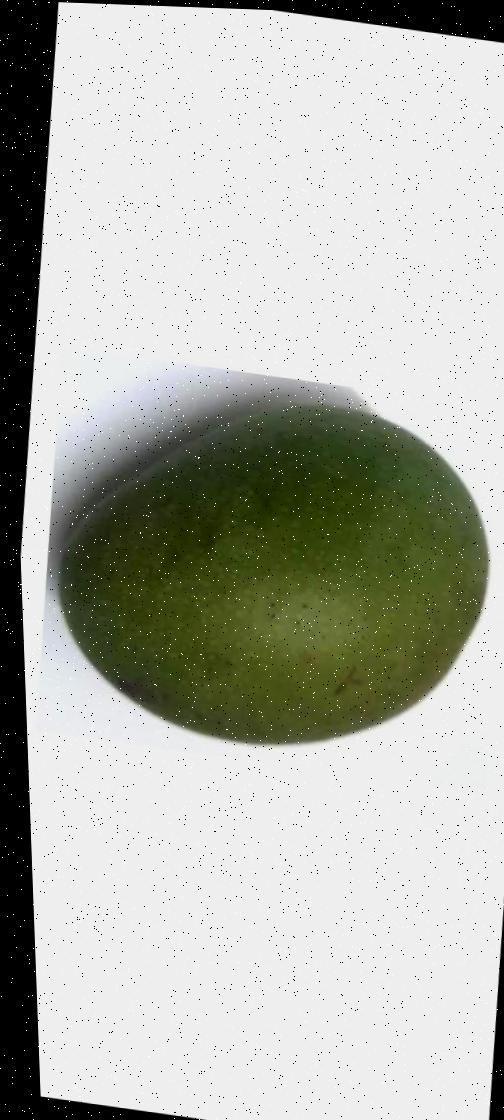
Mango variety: Ashshina Zhinuk